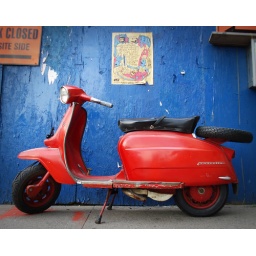
I happened upon a cute red Lammy on 4th ave in Brooklyn.